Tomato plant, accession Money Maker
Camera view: horizontal (90 deg, fisheye); turntable rotation: 0 degrees
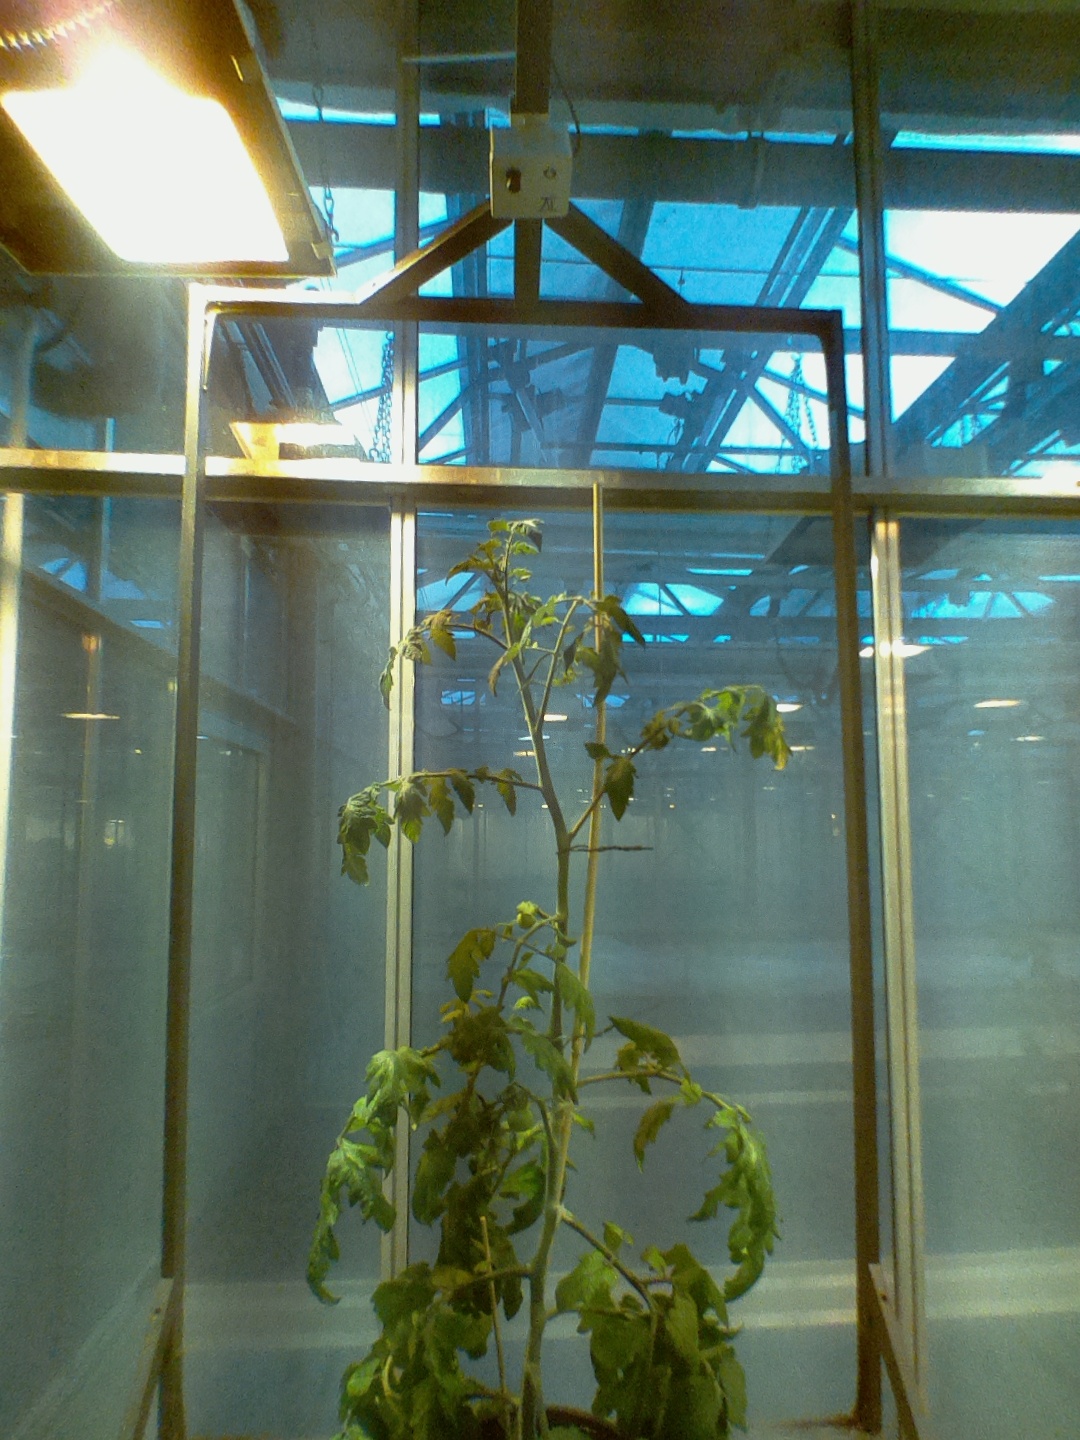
BBCH growth stage 71: 10%-20% of final fruit size